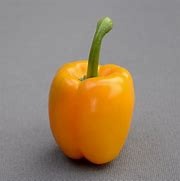
Label: capsicum